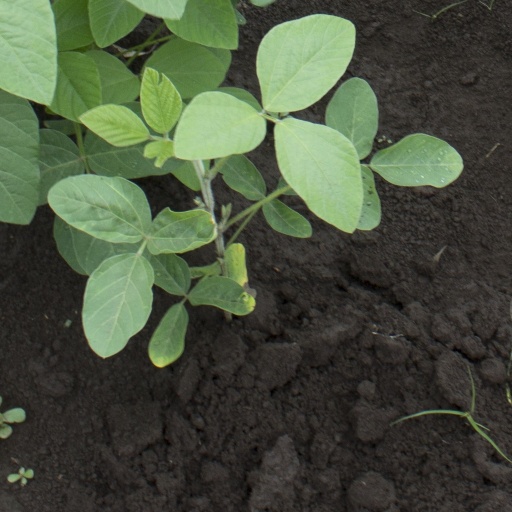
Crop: soybean